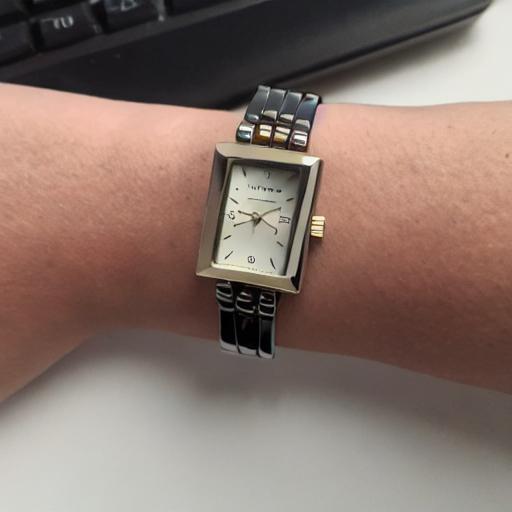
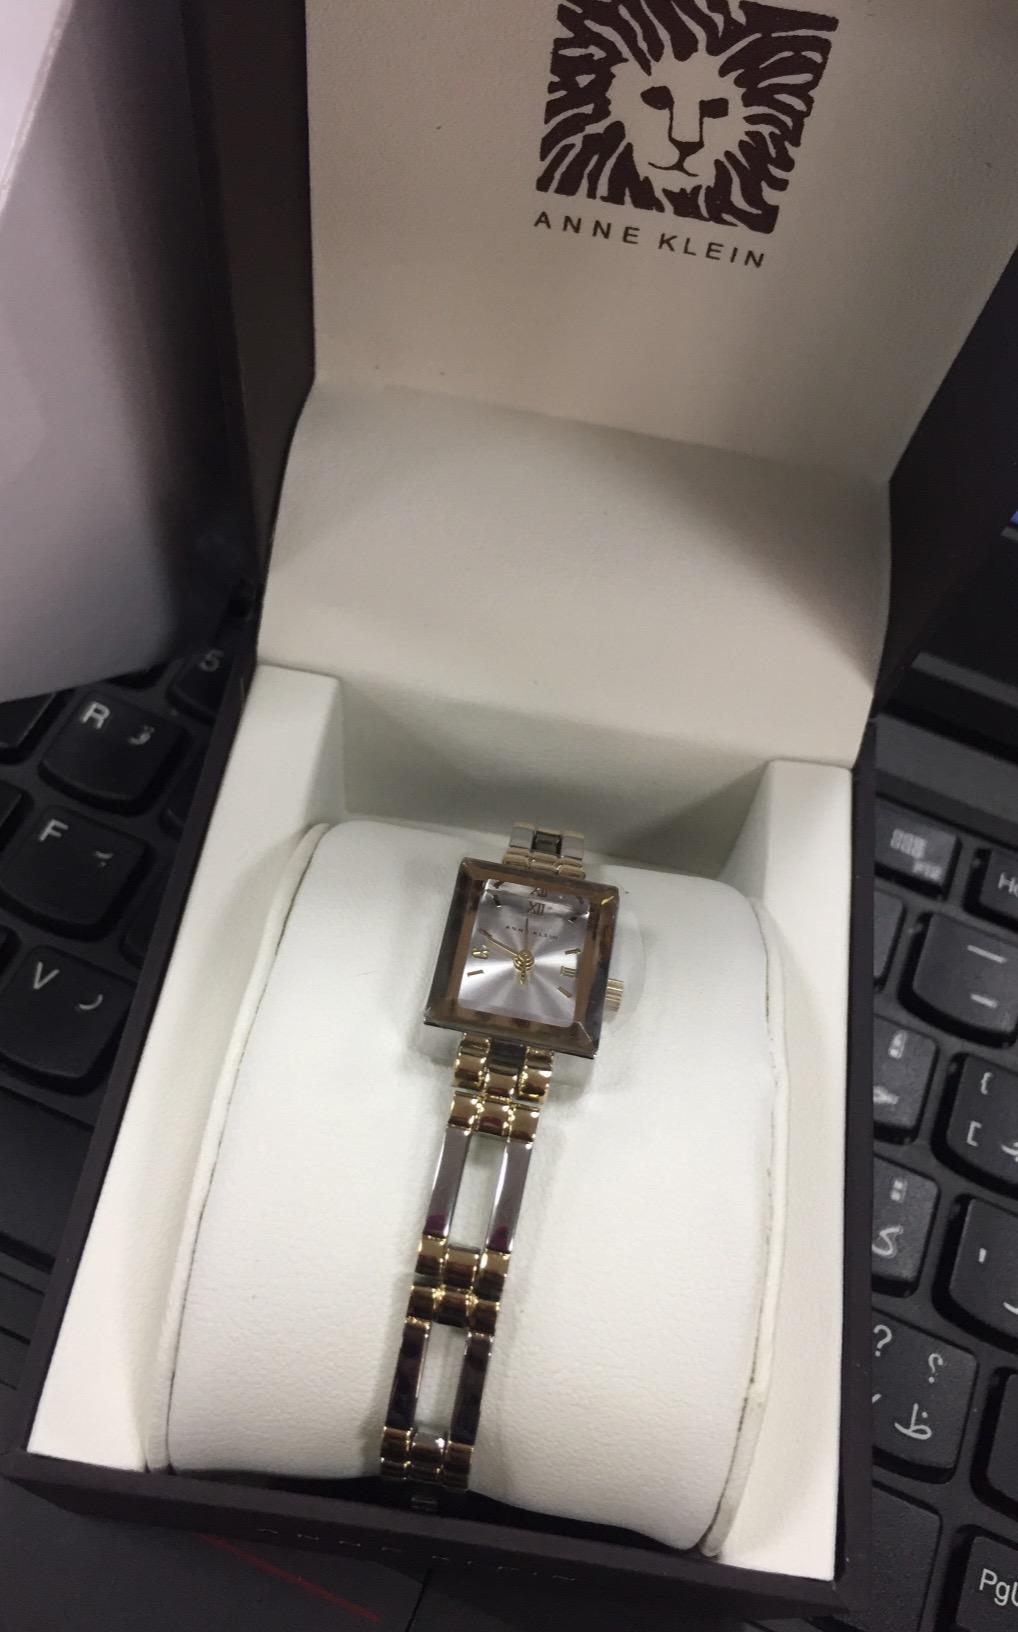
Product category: accessories_watch
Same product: no